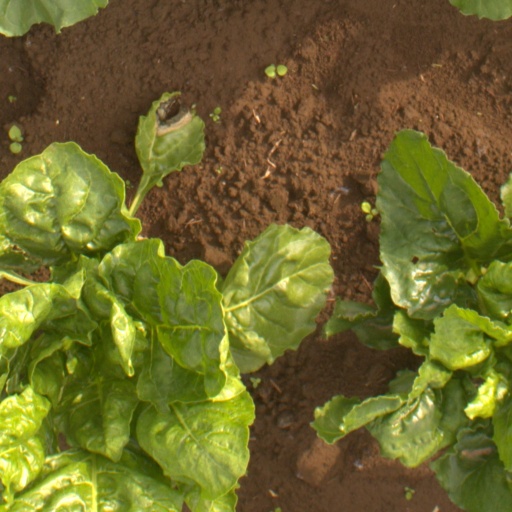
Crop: sugar beet